Thayer David

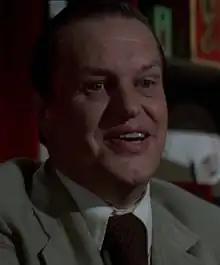
David in "Columbo: Now You See Him" (1976)

Thayer David (born David Thayer Hersey; March 4, 1927 – July 17, 1978) was an American film, stage, and television actor. He was best known for his work on the ABC serial "Dark Shadows" (1966–1971), as Dragon, the Albino ex-Nazi Director of C-2 in "The Eiger Sanction" (1975) and as the fight promoter Miles Jergens in "Rocky" (1976). He also appeared as Count Saknussemm in the film "Journey to the Center of the Earth" (1959), as the Reverend Silas Pendrake in "Little Big Man" (1970), as Charlie Robbins in "Save the Tiger" (1973) and as Deacon in "Fun with Dick and Jane" (1977). His raspy, distinctive voice lent itself to voice-over work in commercials and instructional films.